Hoodoo Gurus

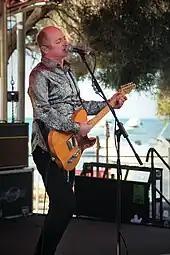
Faulkner at Hotel Rottnest, April 2012

From 1990 onwards, Grossman has been involved in a side project, Ghostwriters, with Rob Hirst from Midnight Oil. Ghostwriters have released four albums with 2007's "Political Animal" on Sony BMG. Shepherd had played with Ghostwriters on their albums "Ghostwriters" in 1991 and "Fibromoon" in 1999. During 2001, Grossman performed 20 concerts with long-time friend Matt Moffitt (1956–2003) singer-songwriter and founder of Matt Finish. Grossman had been an early member of Matt Finish, he returned to perform and record "Just a Short Note (Best of)" released in December 2001. The Kelly Gang was a 2004 project Grossman formed with Jack Nolan, they brought in Hirst and Scott Aplin (Waikiki) to record "Looking for the Sun"; Shepherd performed as a session musician.